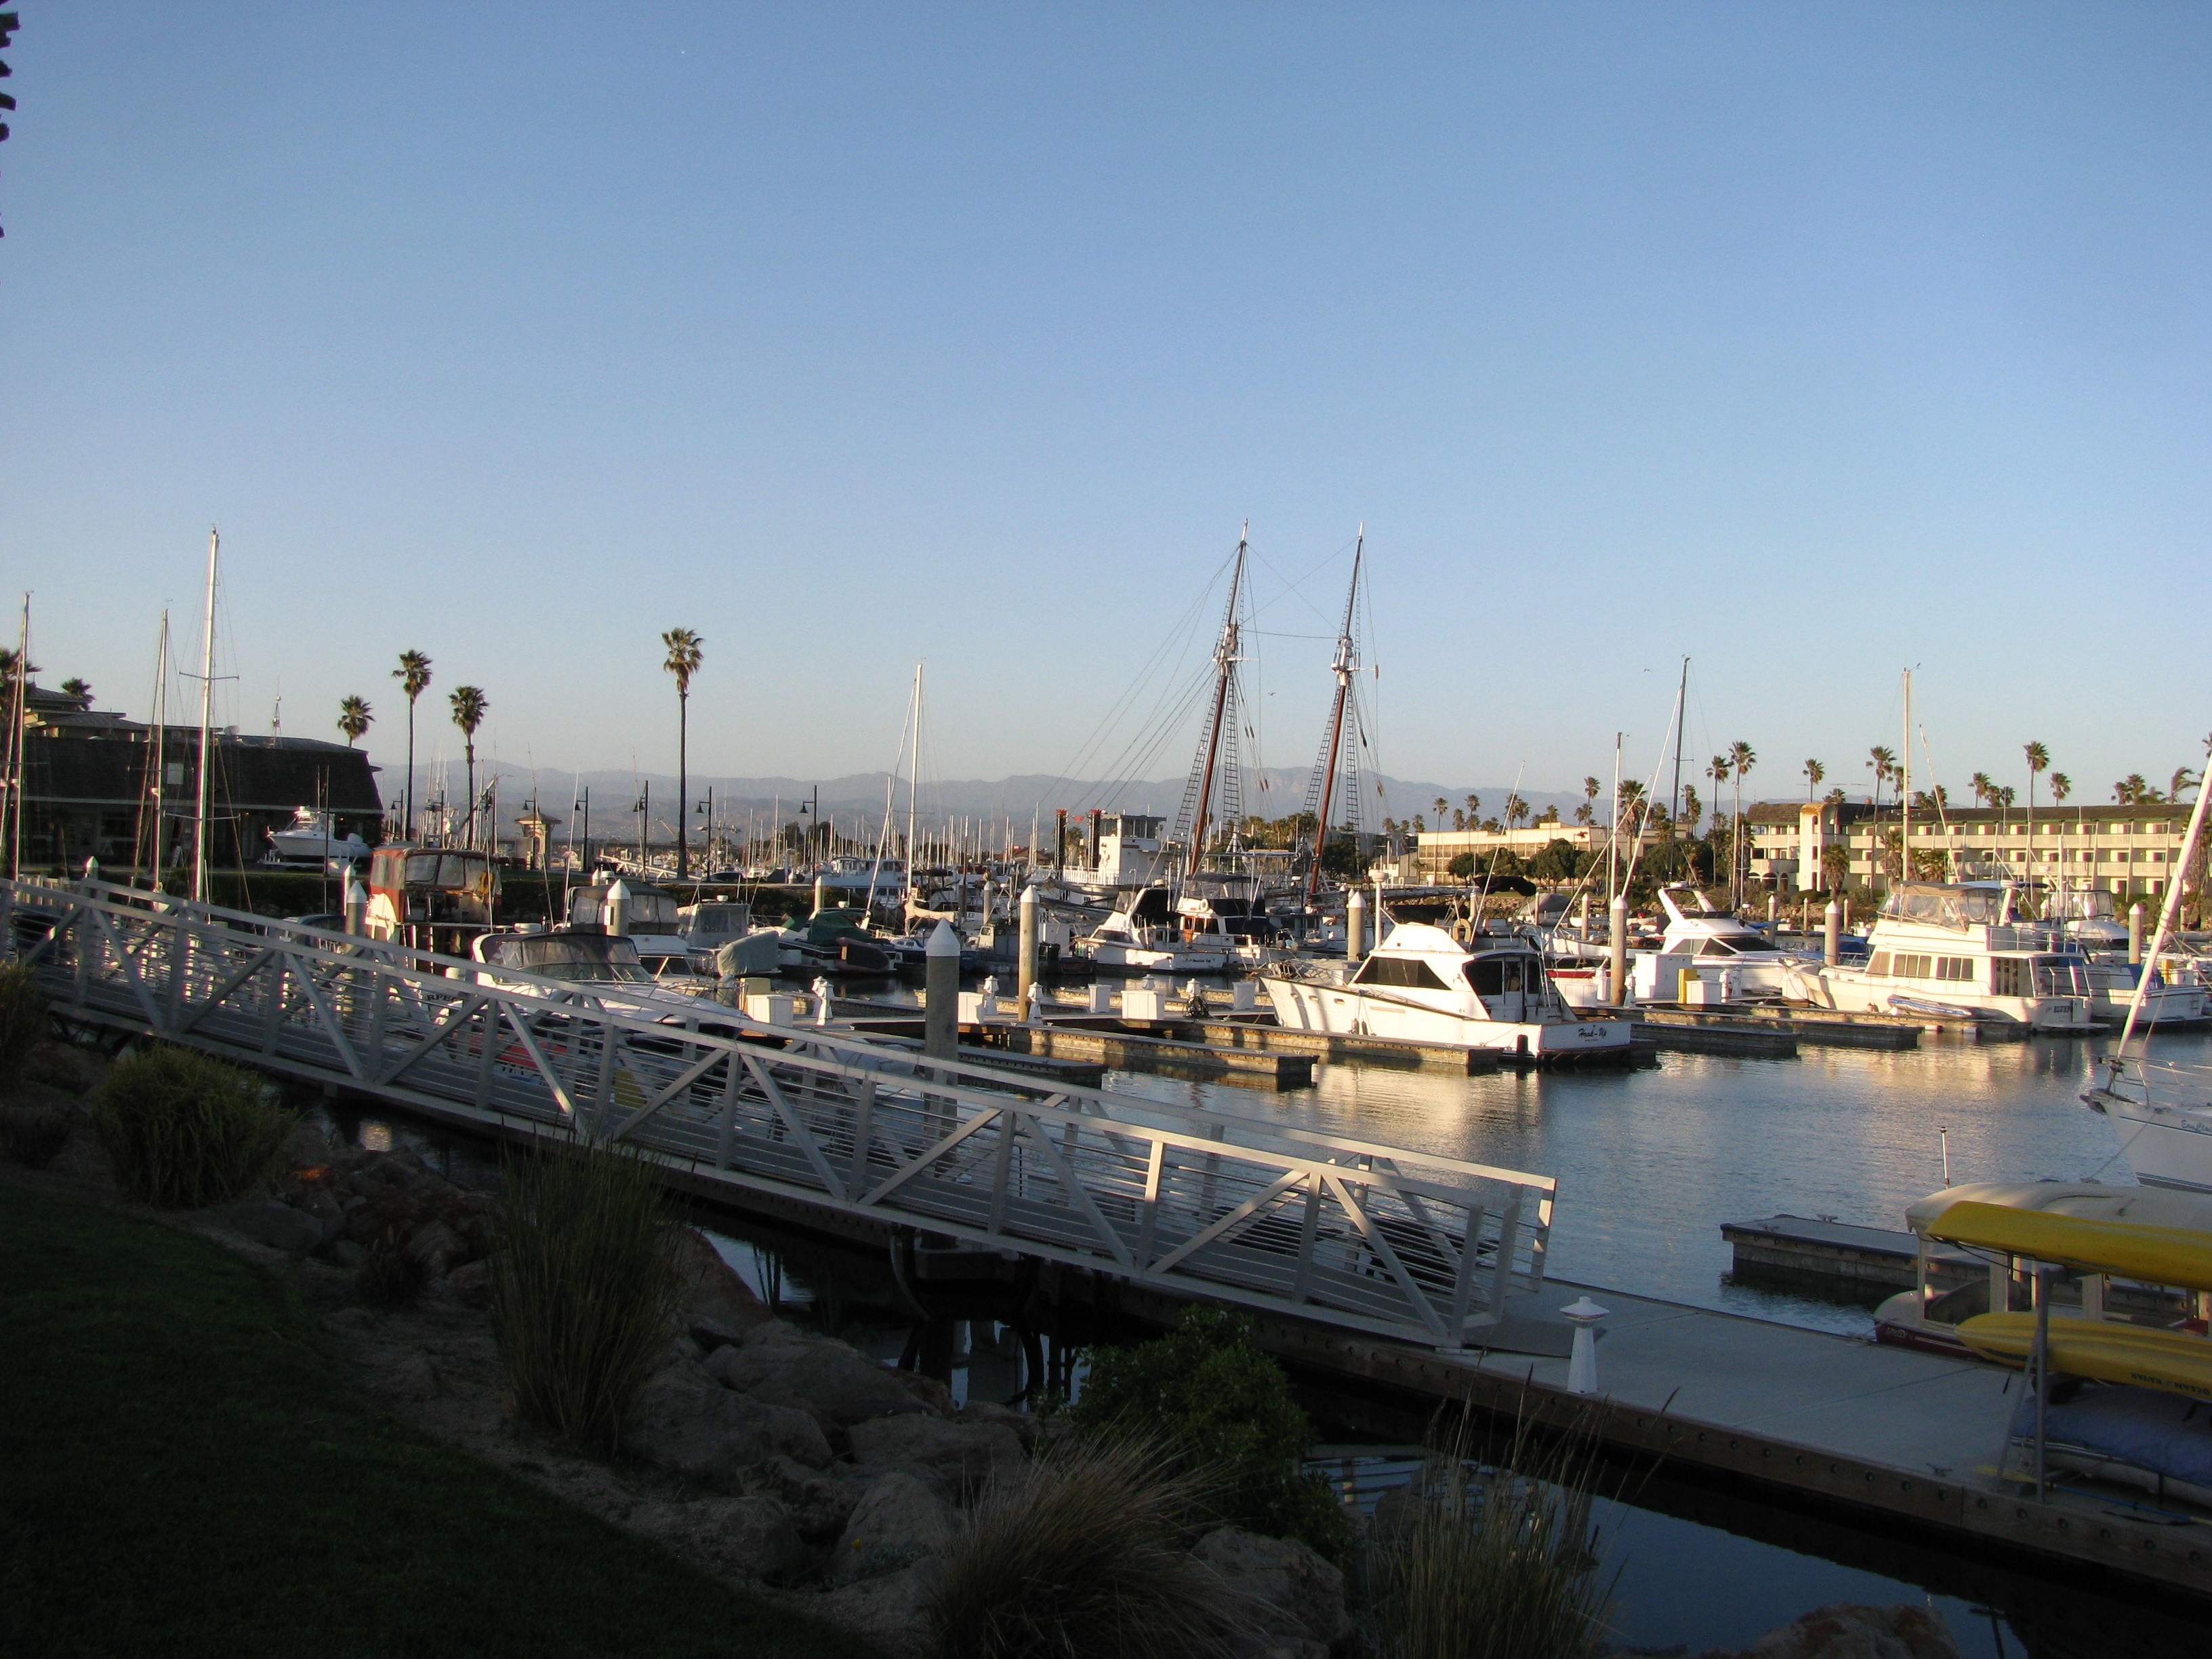
sea, coast, ocean, dock, sky, boat, cityscape, vehicle, seascape, bay, harbor, blue, marina, port, waterway, infrastructure, channel, pacific, vessels, islands